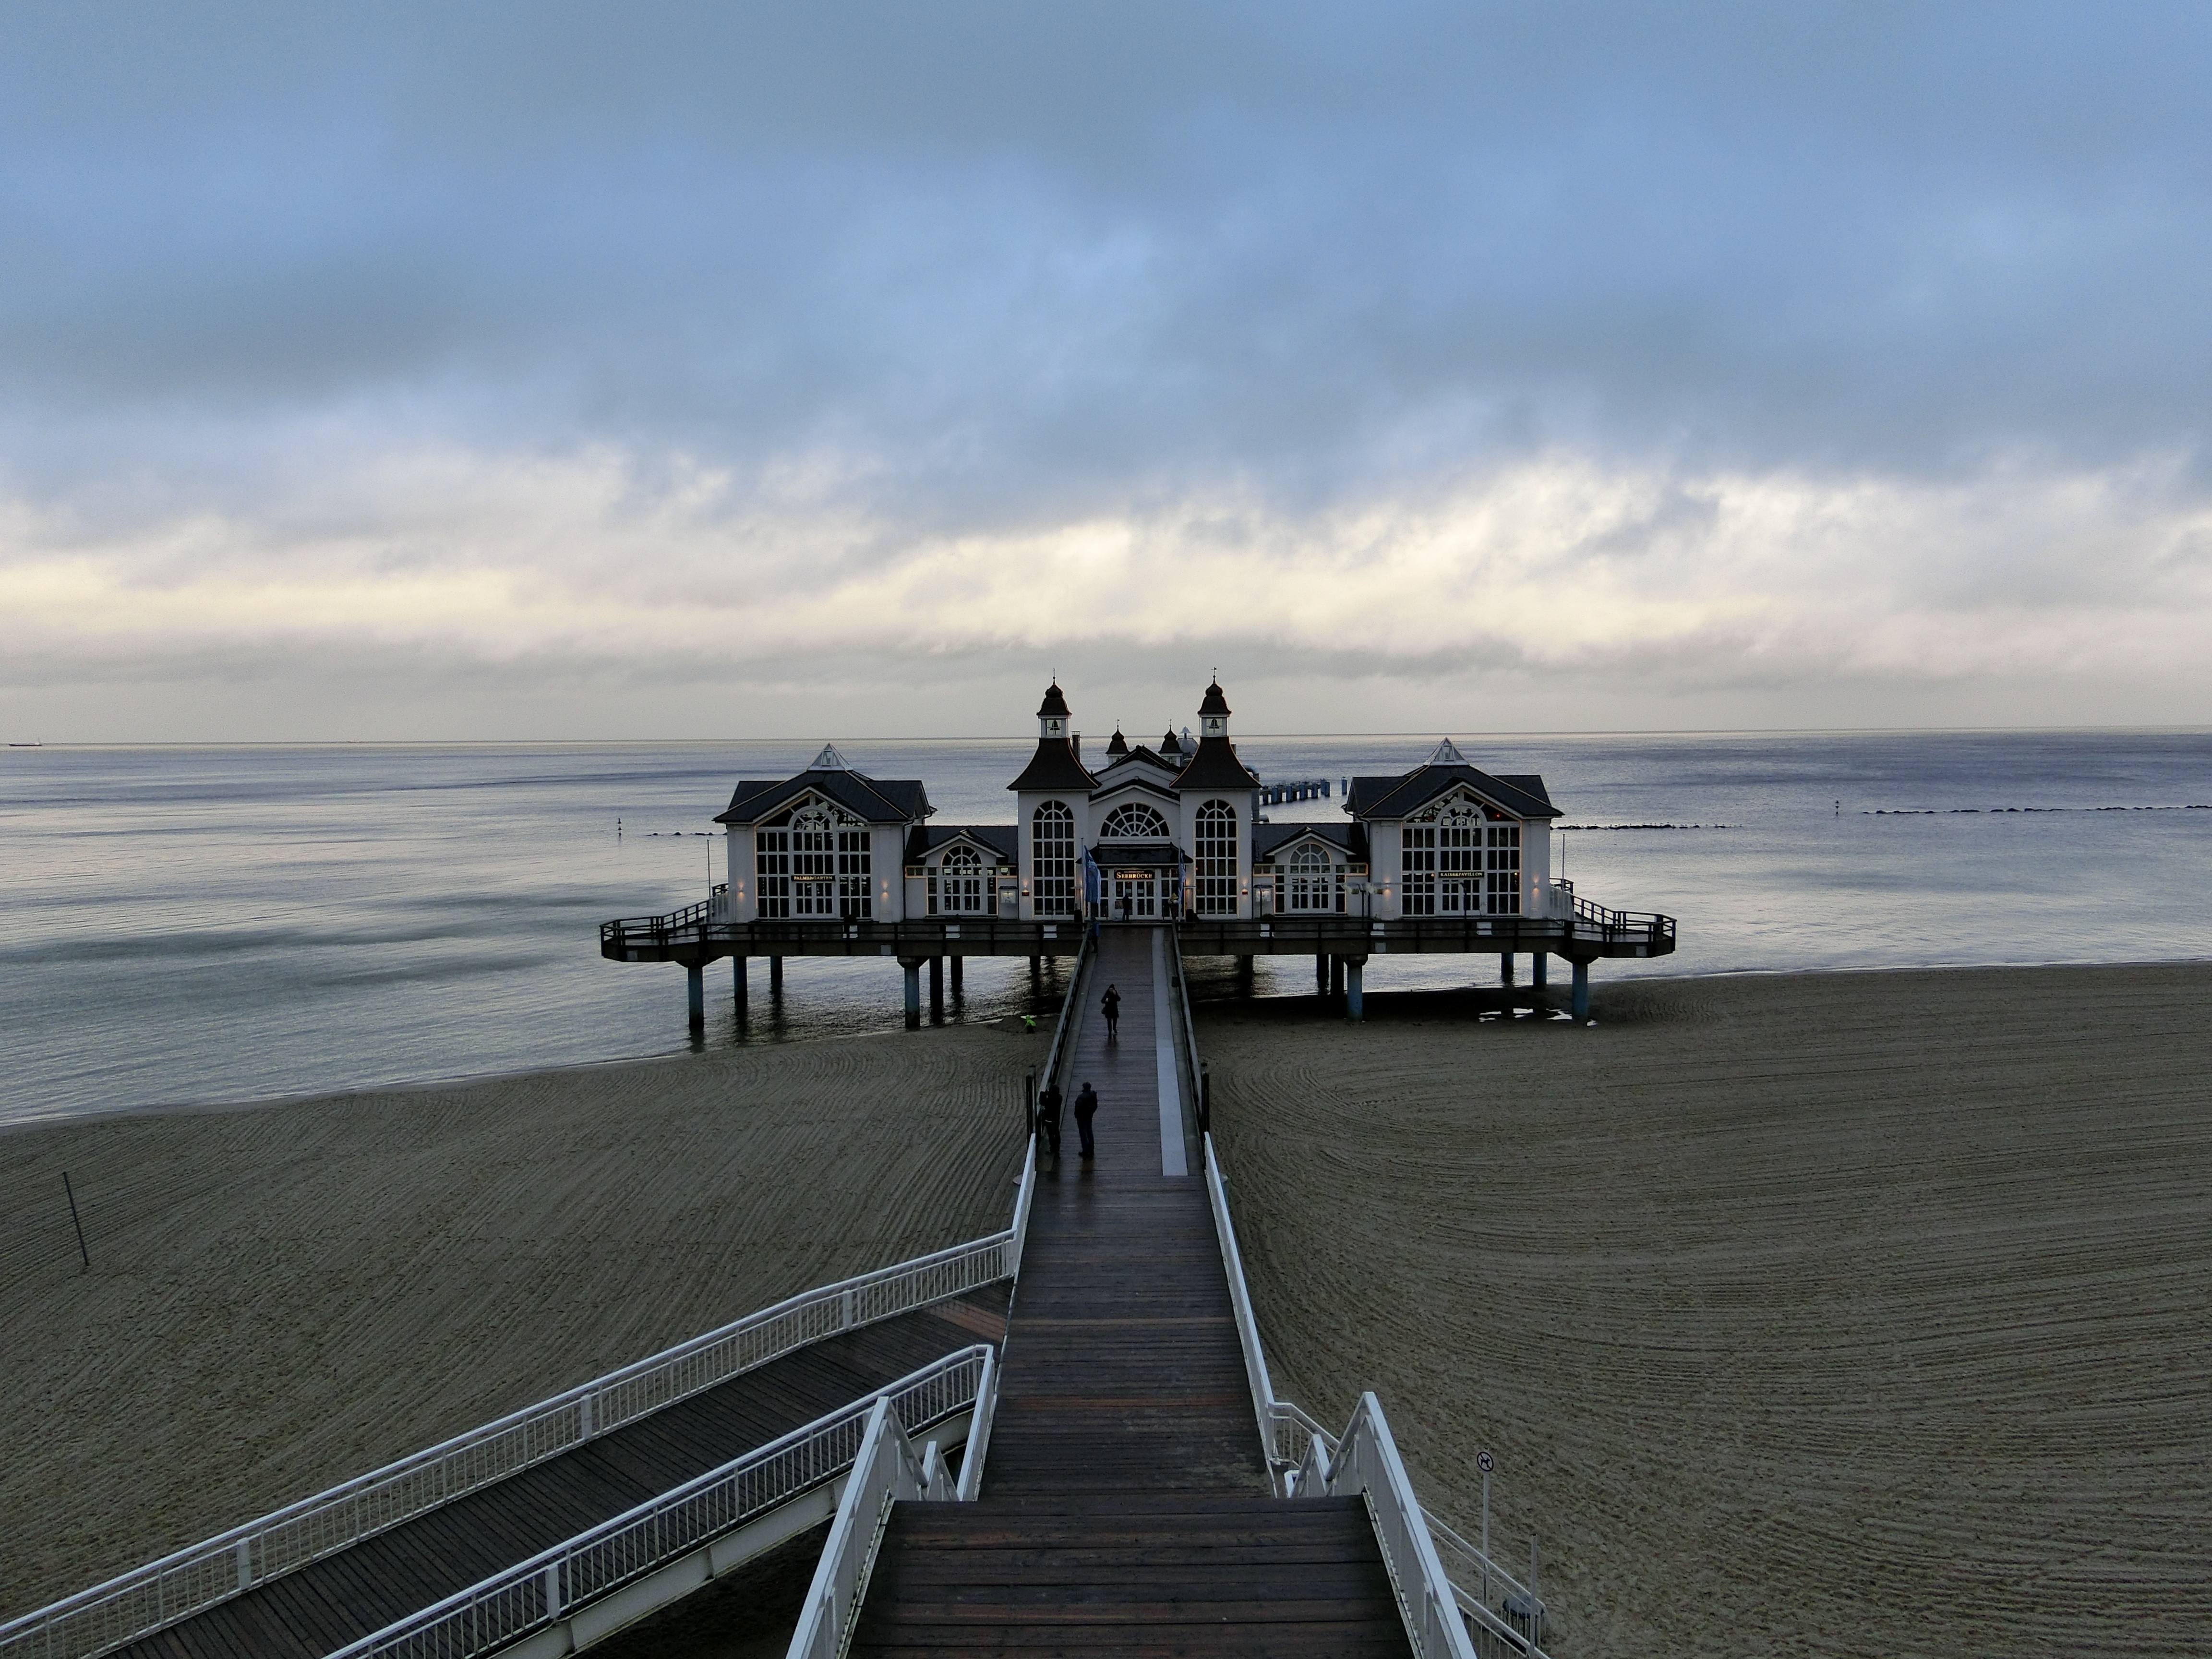
beach, sea, coast, sand, ocean, horizon, cloud, boardwalk, shore, wave, pier, walkway, dusk, vehicle, bay, island, body of water, ferry, breakwater, baltic sea, sea bridge, r gen island, sellin, rugen